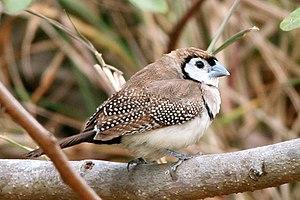
En ornithologie, le terme diamant désigne :